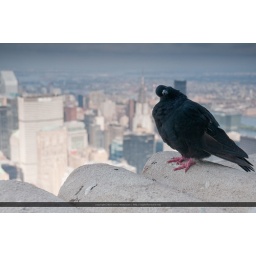
A bird obviously wondering what the hell I'm doing crashing his party so high above the ground ...